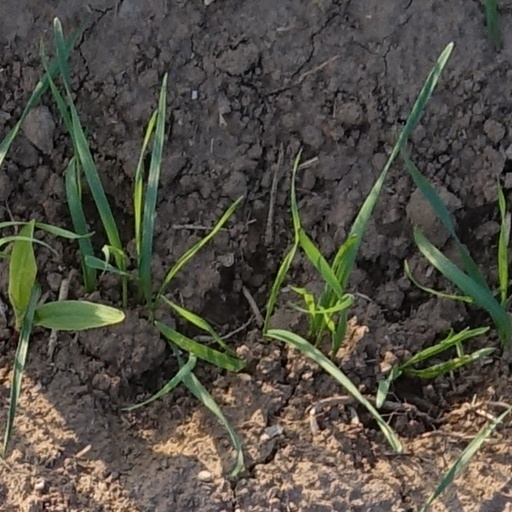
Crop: wheat